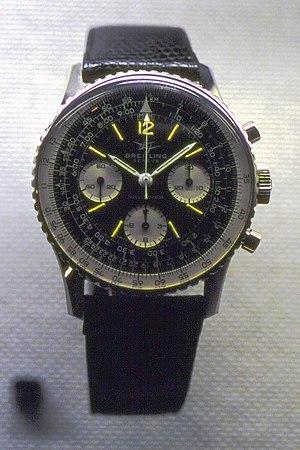
Musée International d'Horlogerie, La Chaux-De-Fonds, Suisse.